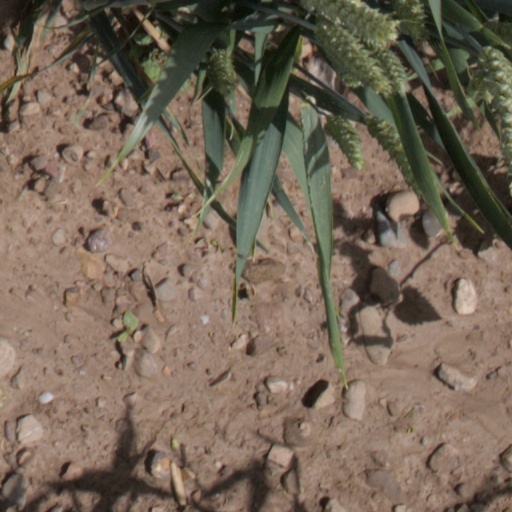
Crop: wheat